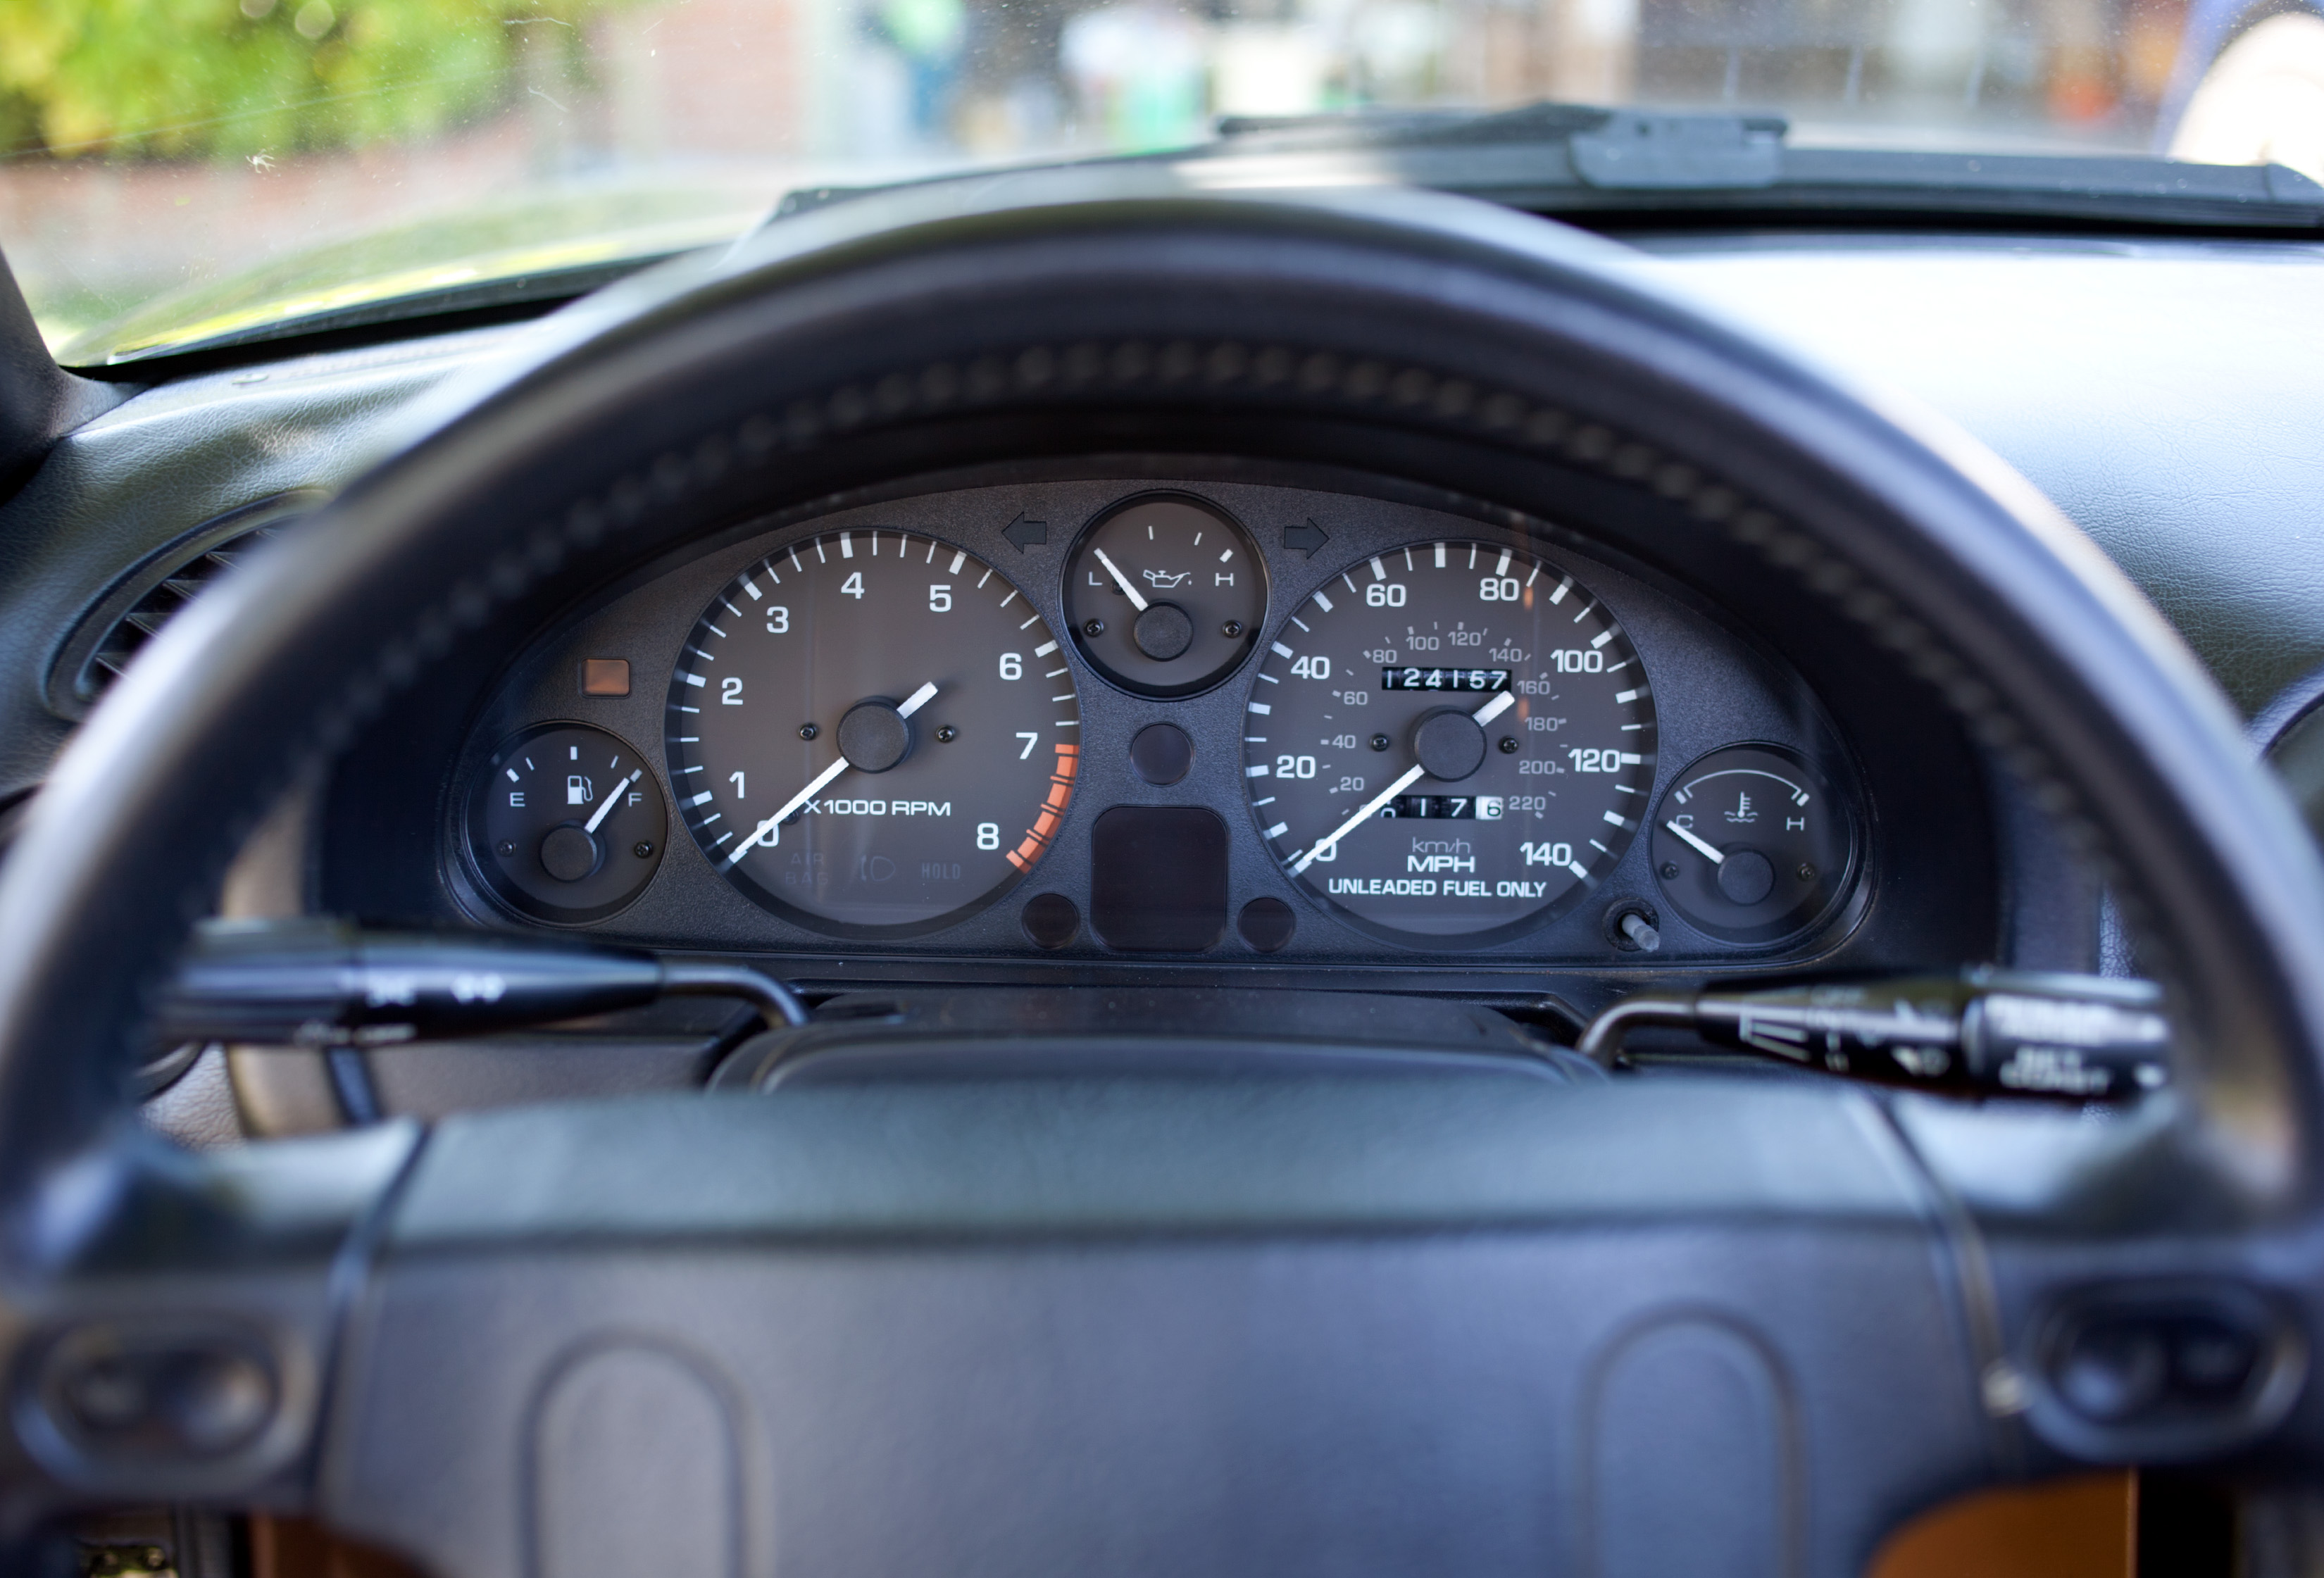
car, wheel, vehicle, steering wheel, california, sports car, na, dash, sedan, bmw, mazda, miata, instruments, sacramento, marki, city car, land vehicle, automobile make, automotive exterior, luxury vehicle, executive car, steering part